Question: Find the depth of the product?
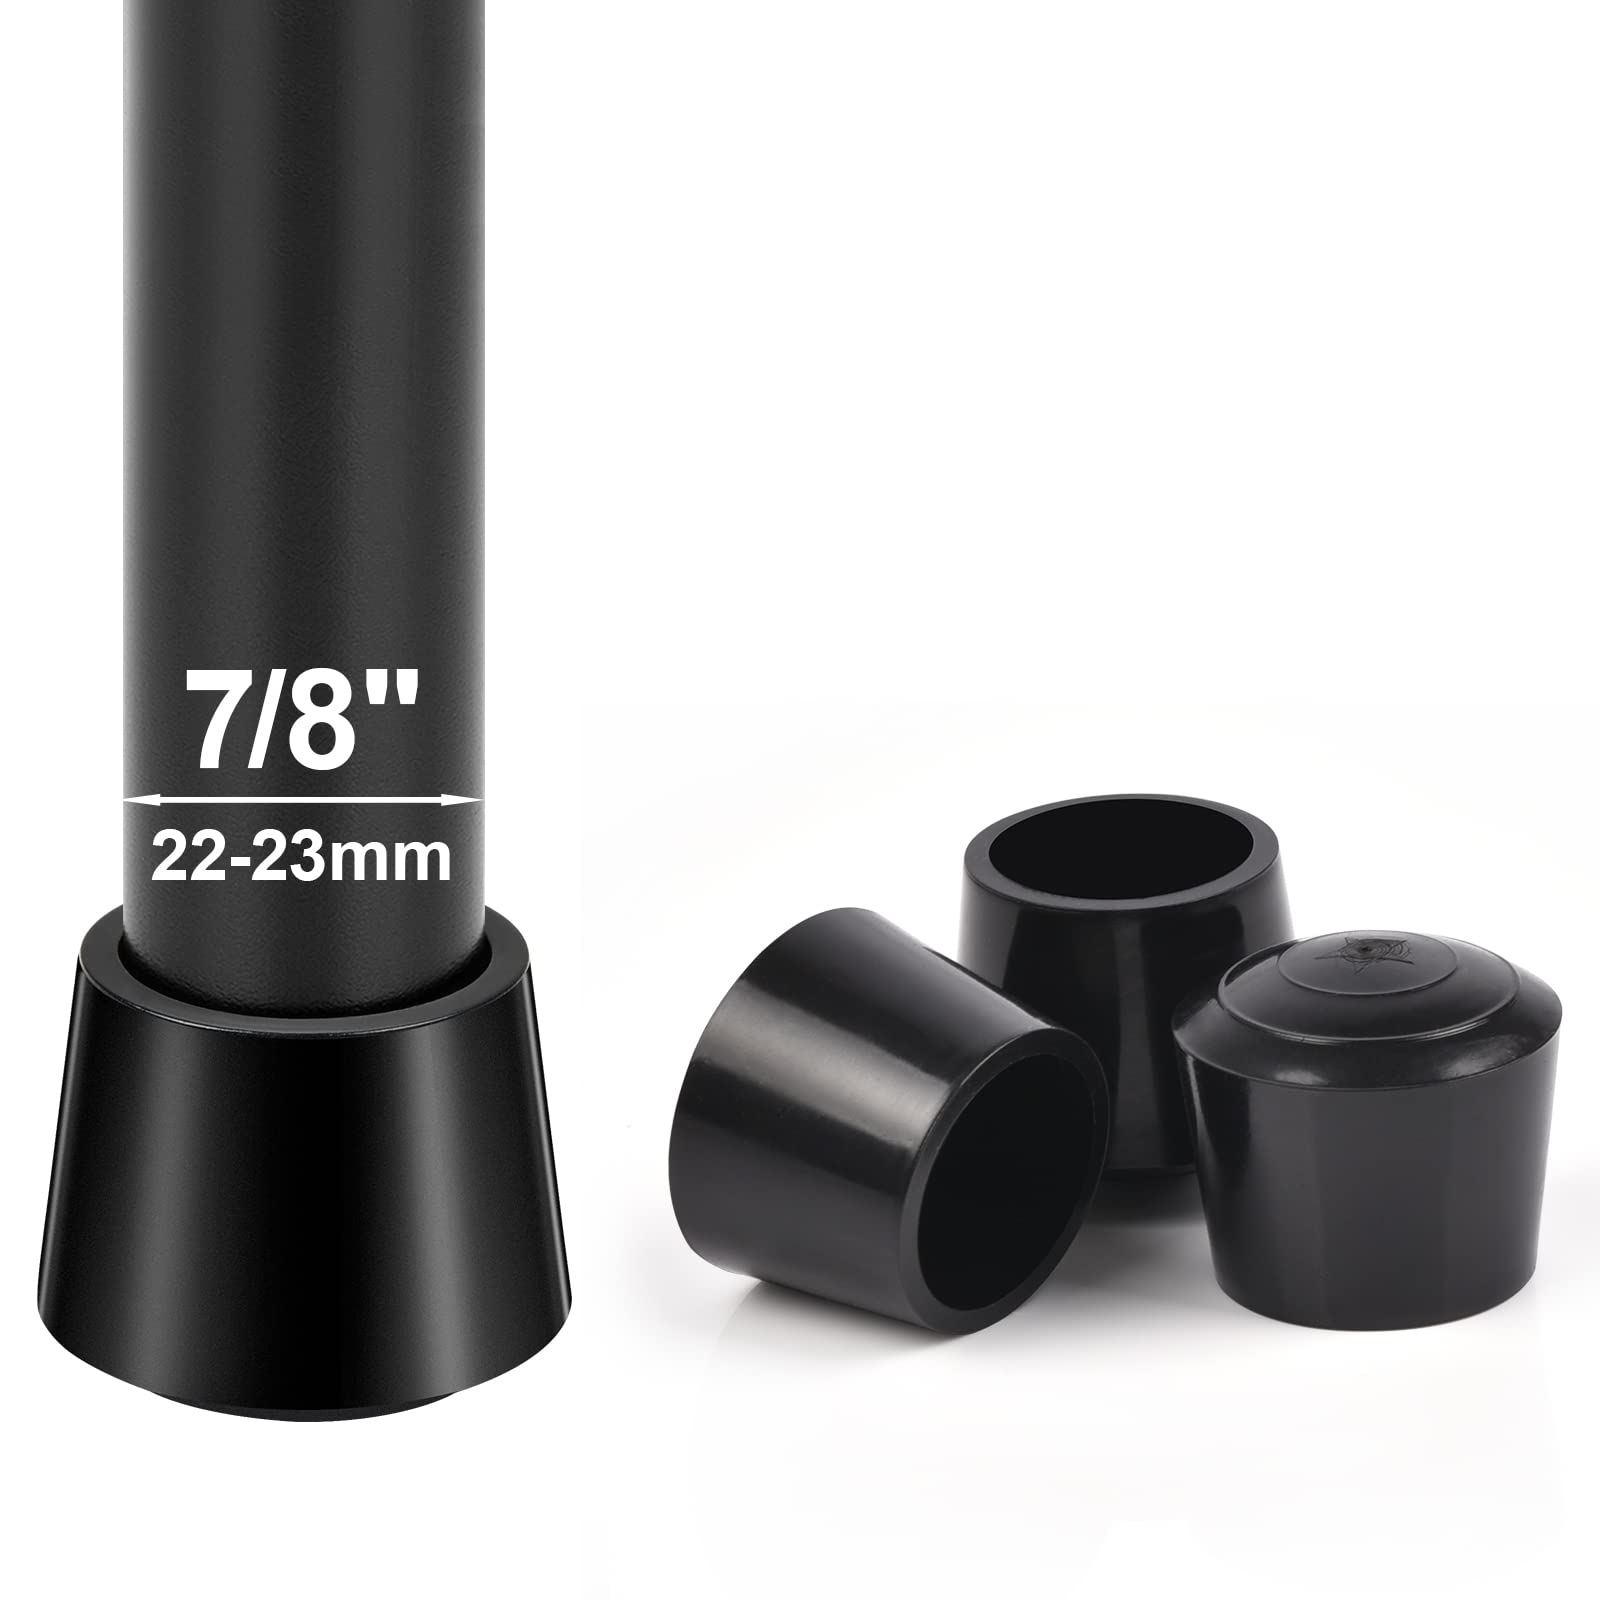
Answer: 22.0 millimetre